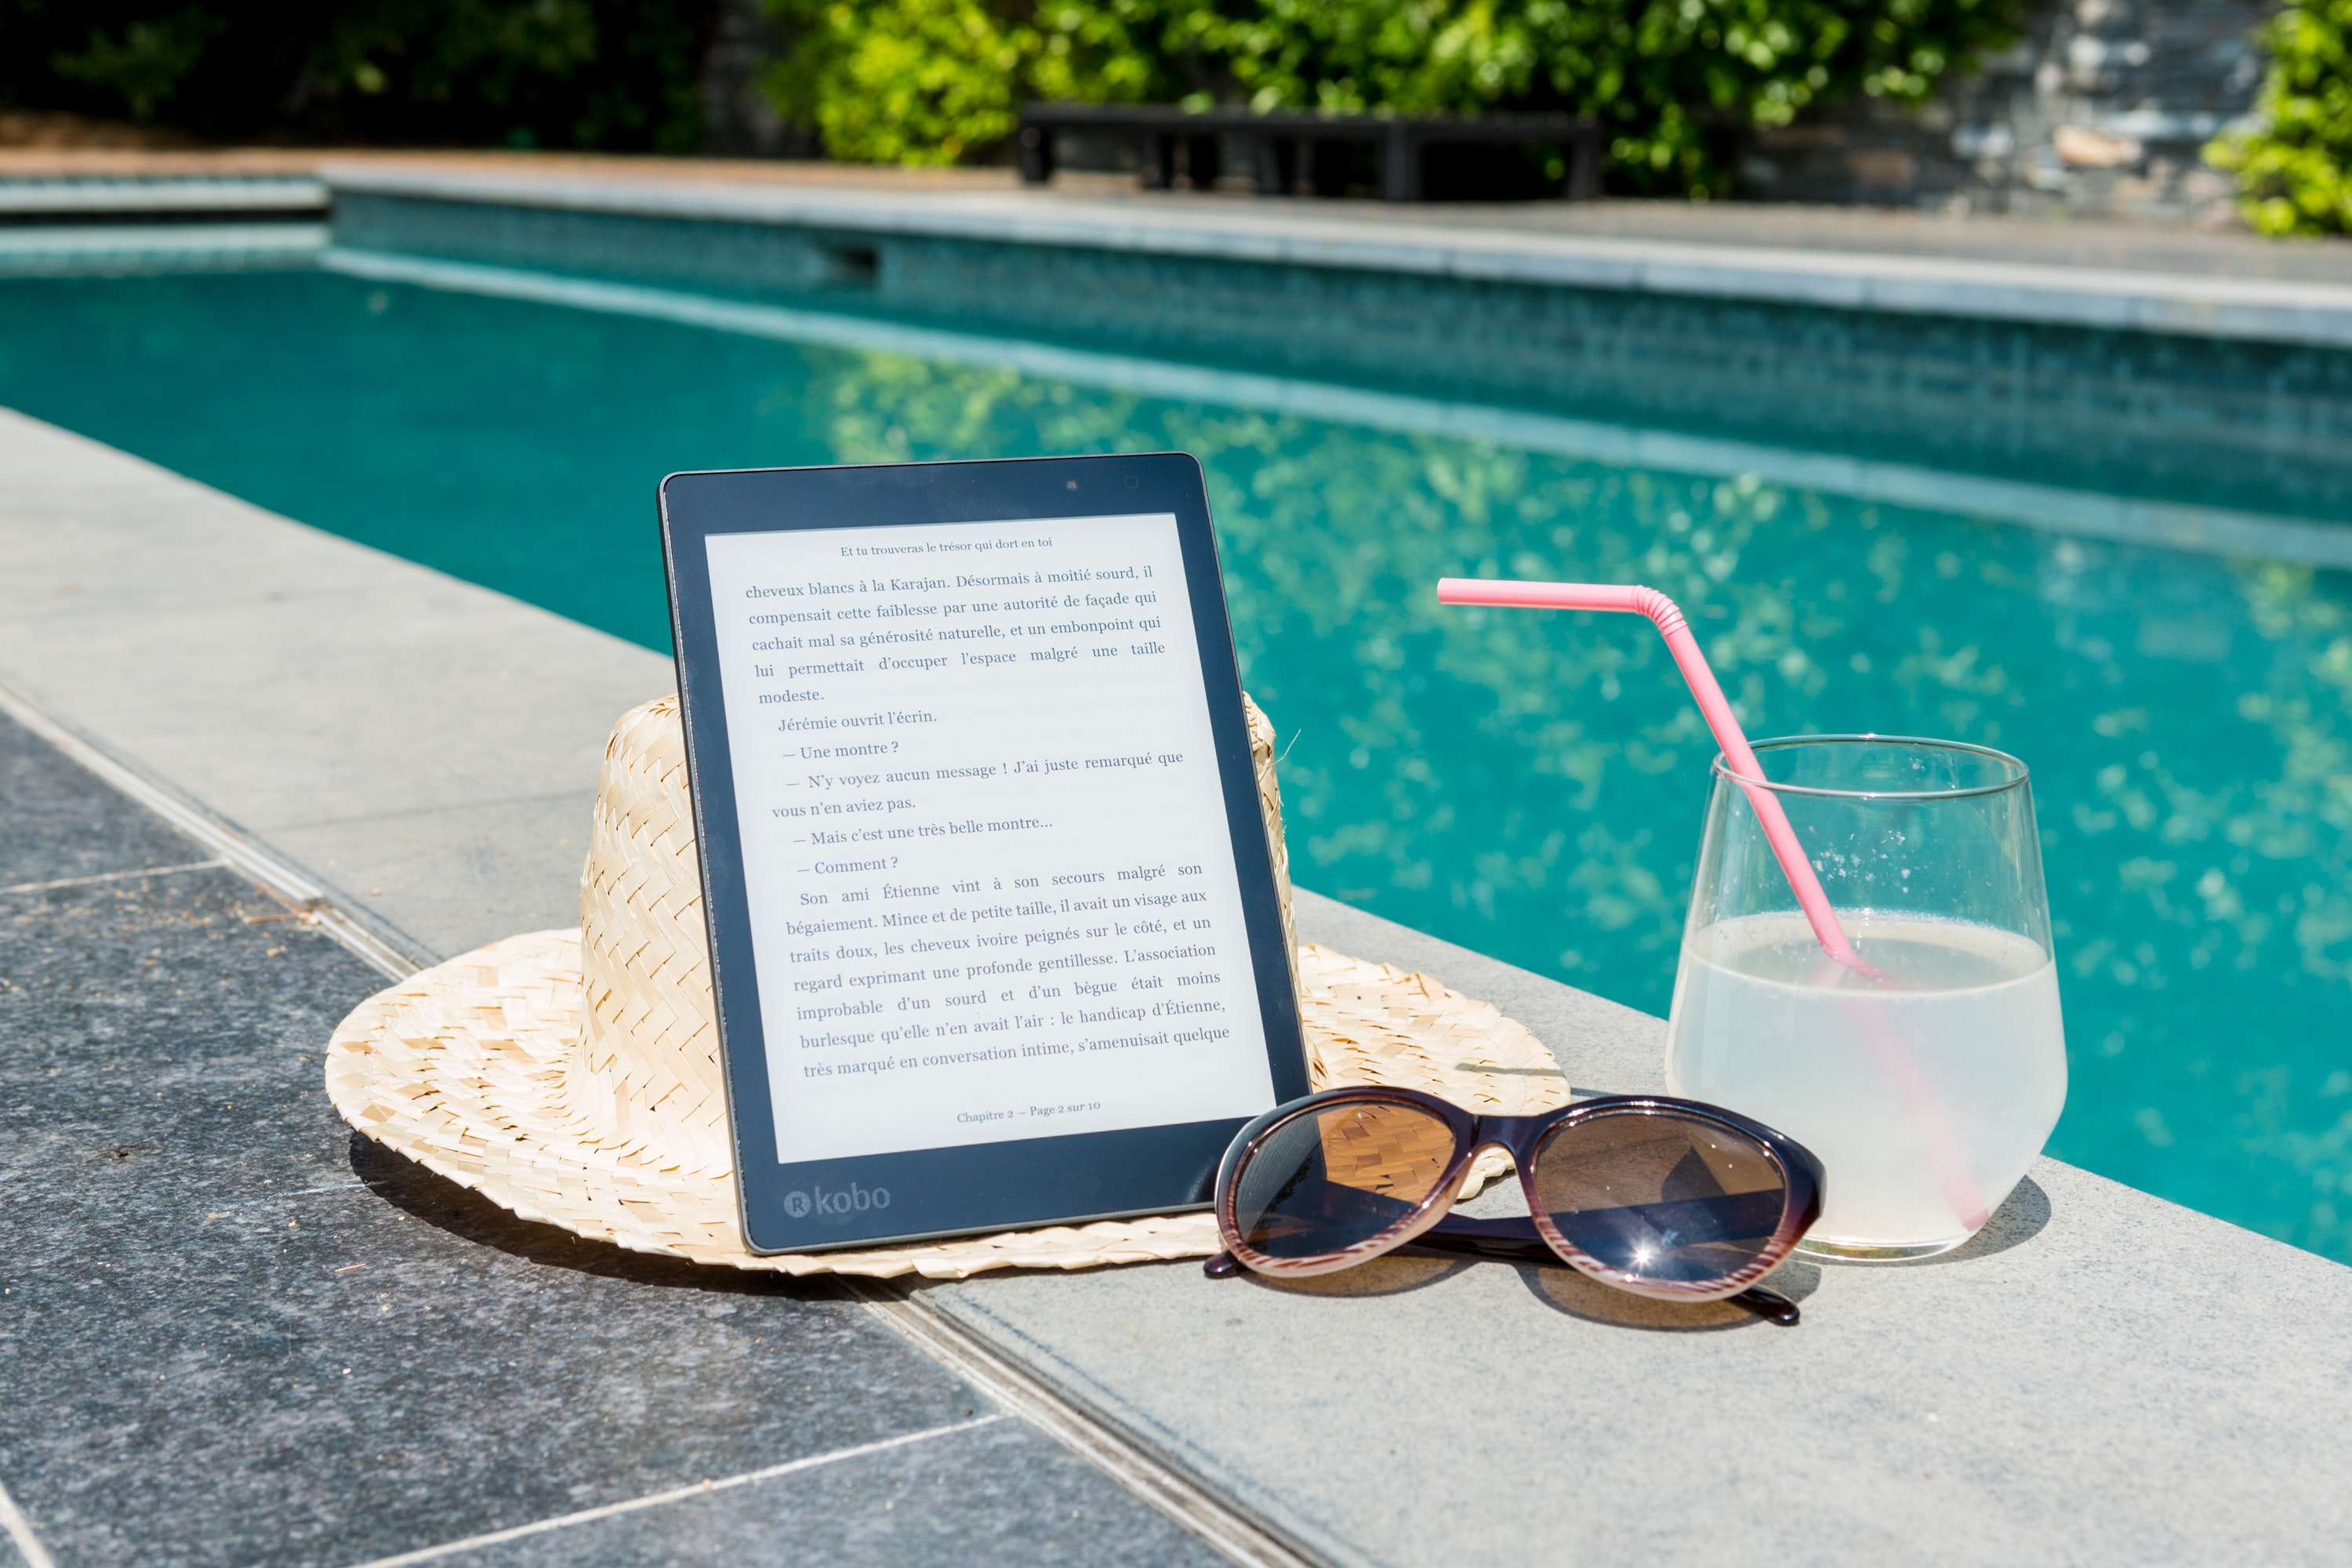
eyewear, glasses, swimming pool, table, vacation, summer, sunglasses, leisure, backyard, glass, furniture